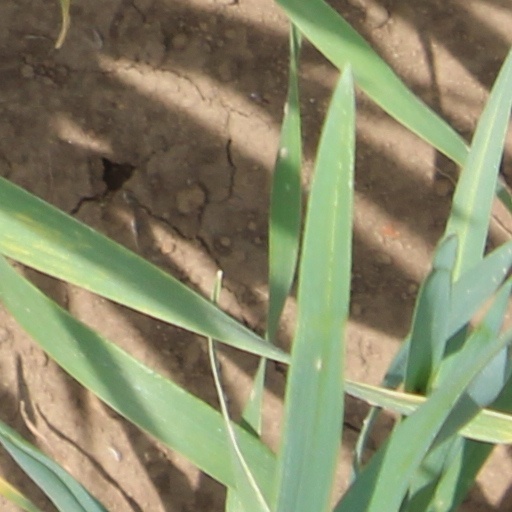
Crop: wheat